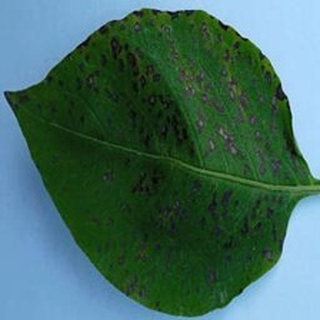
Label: potato_early_blight